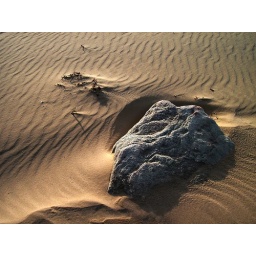
rock in sand